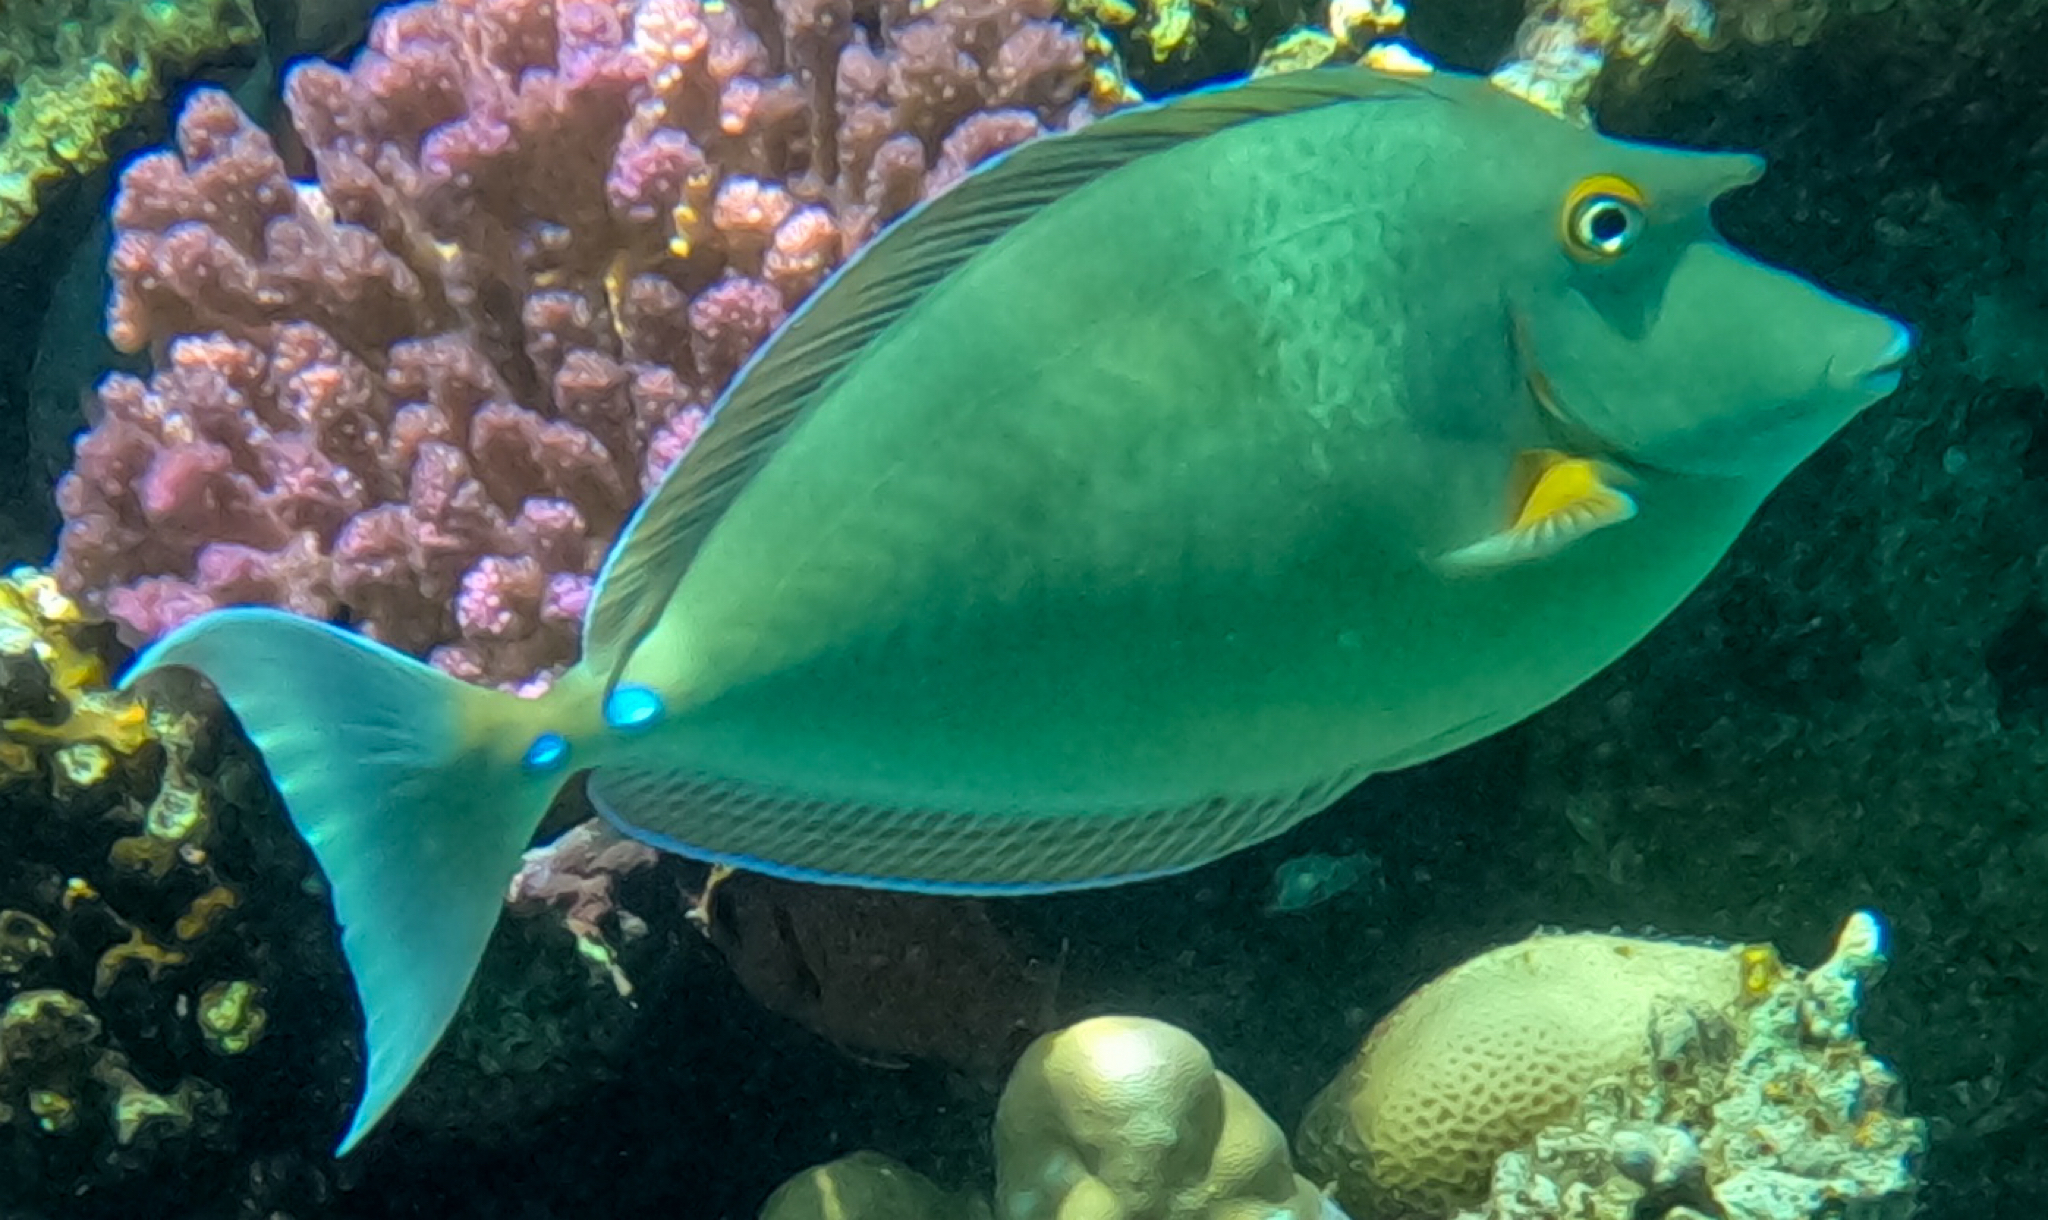
Naso unicornis (Bluespine Unicornfish)